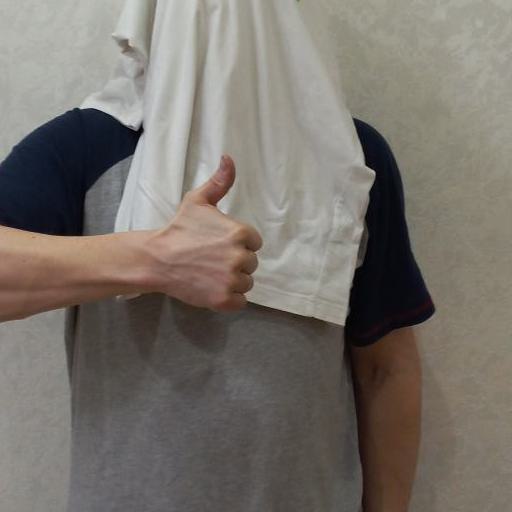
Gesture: like